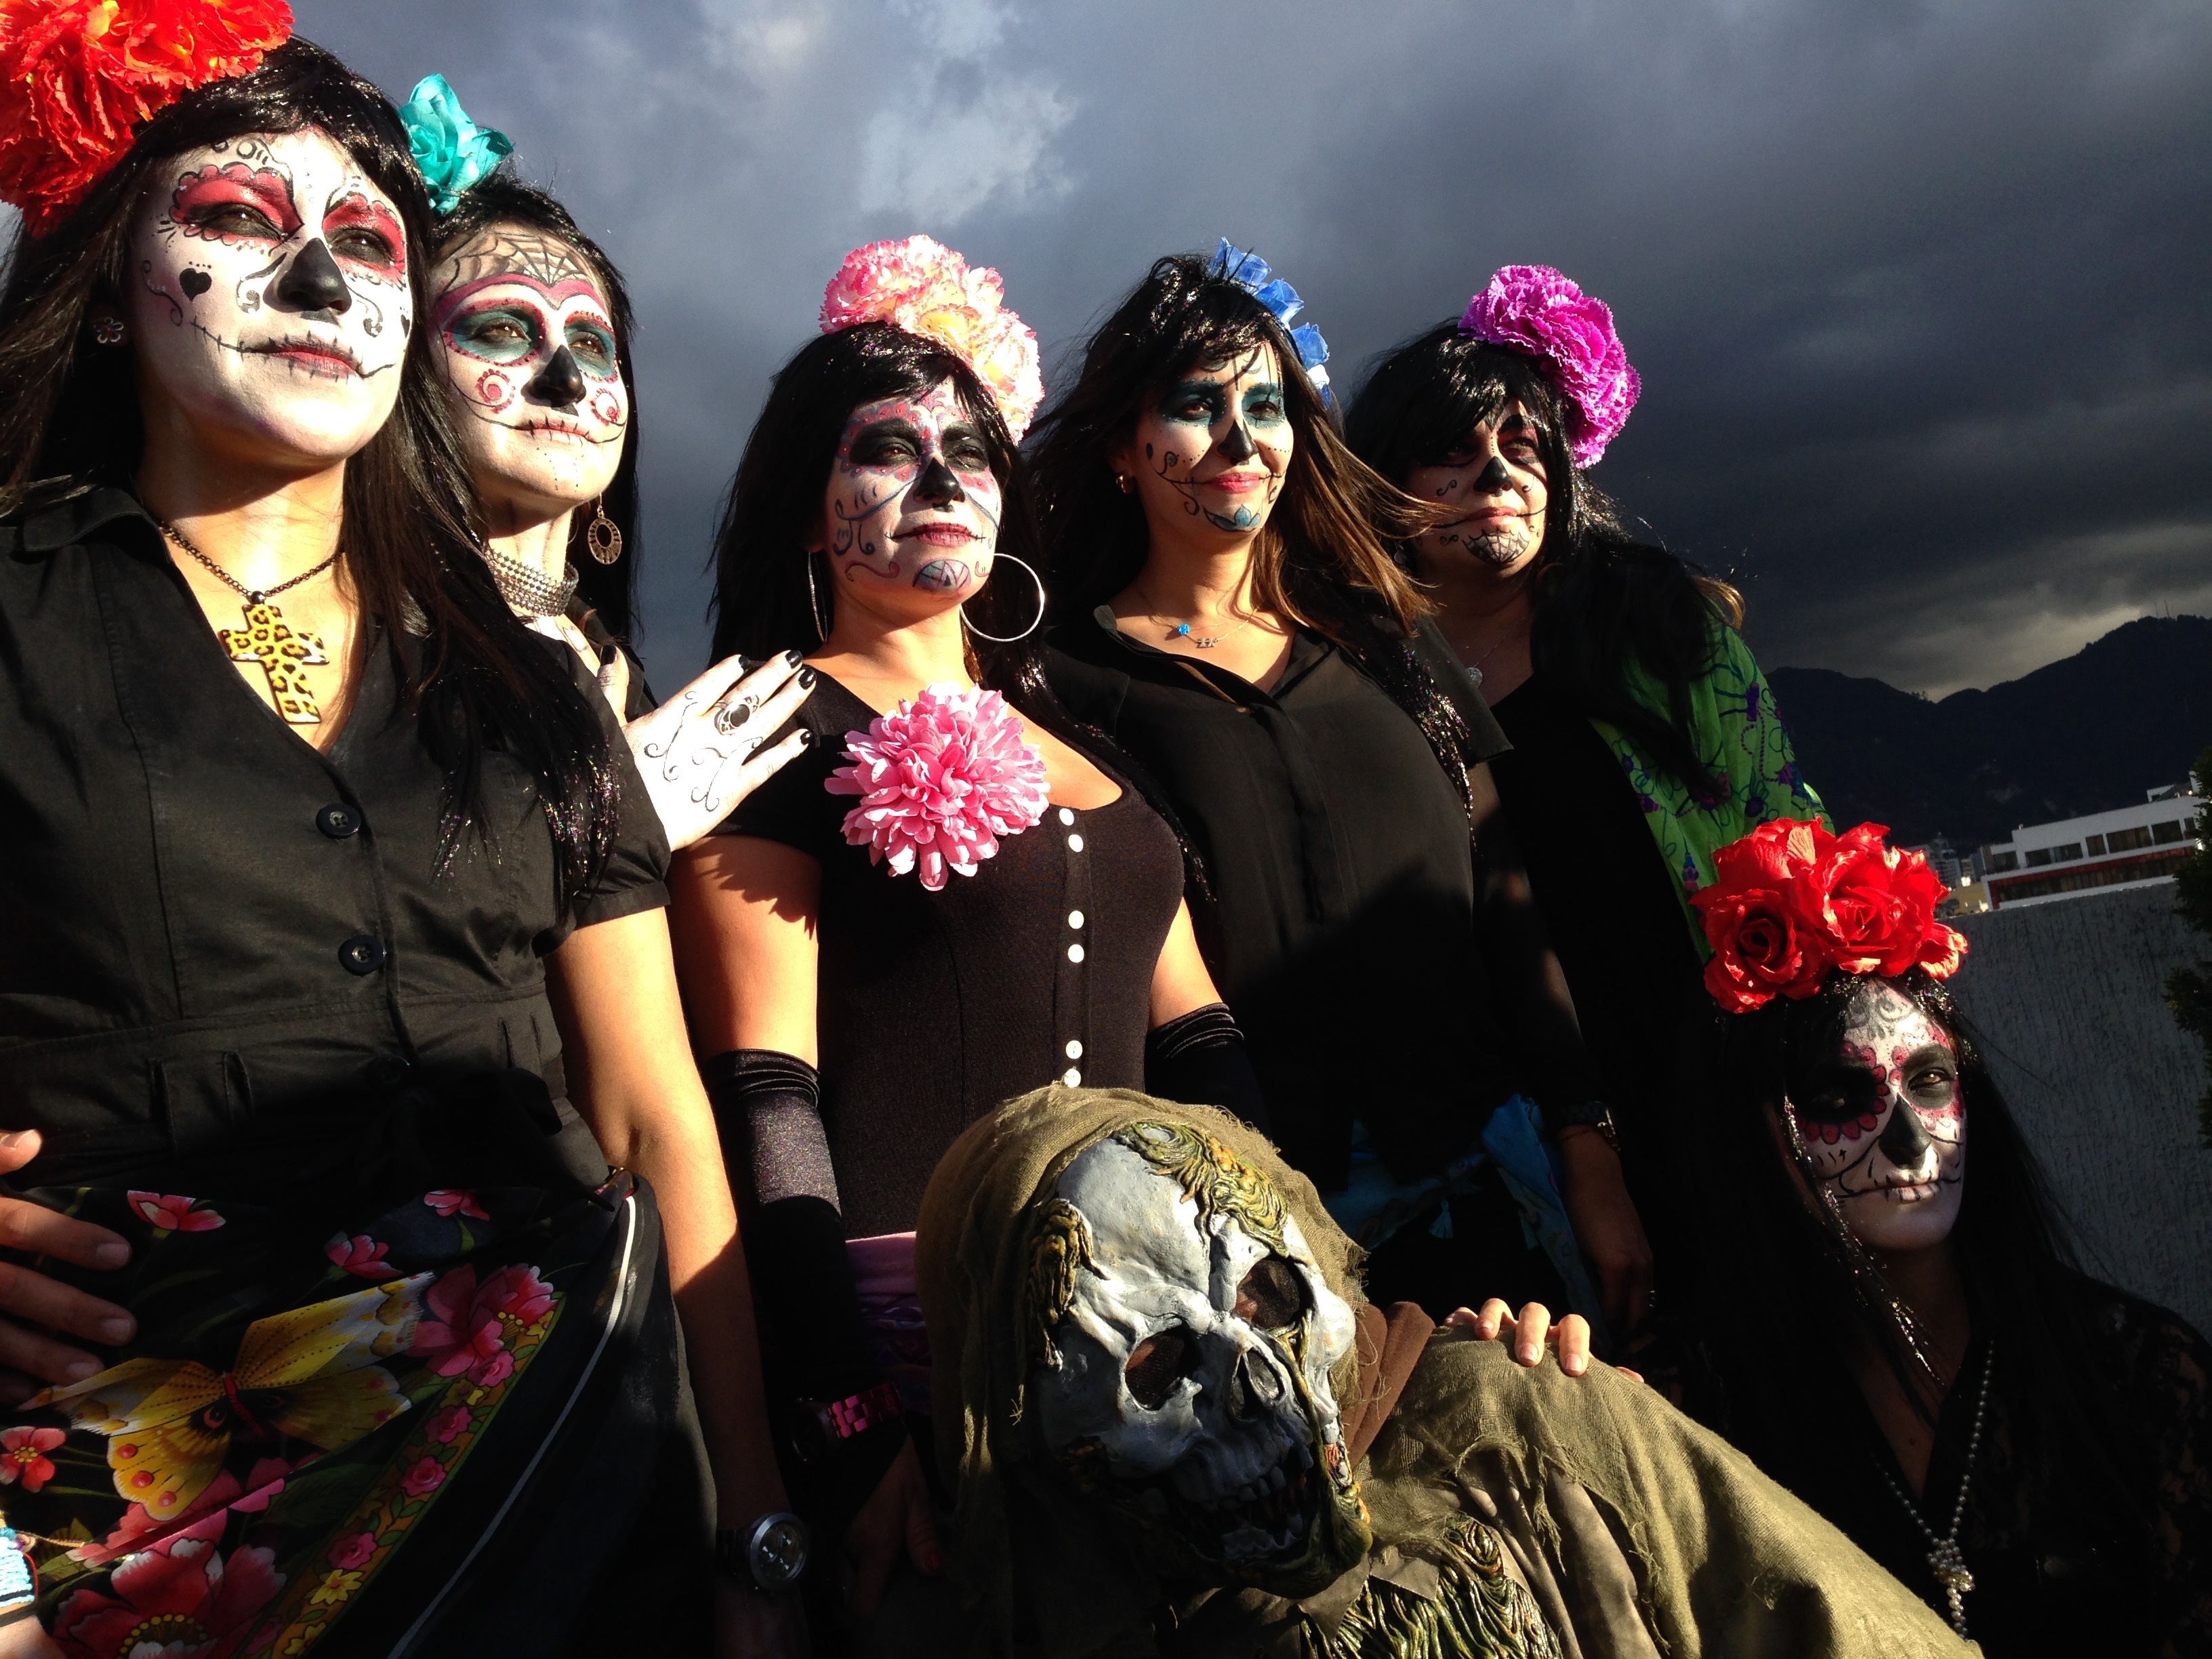
crowd, carnival, clothing, death, festival, zombie, mexico, costume, day of the dead, catrina, popular festivals, social group, musical theatre